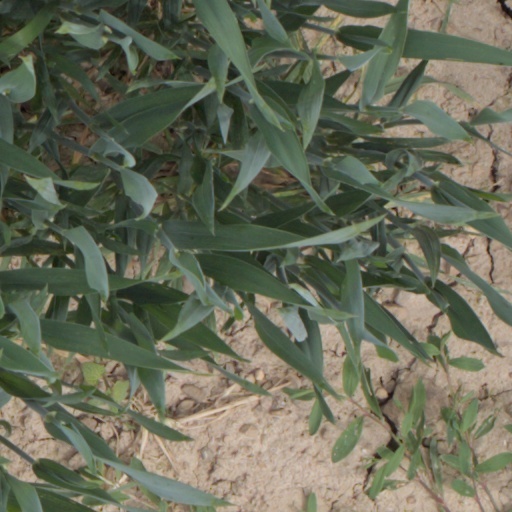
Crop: wheat